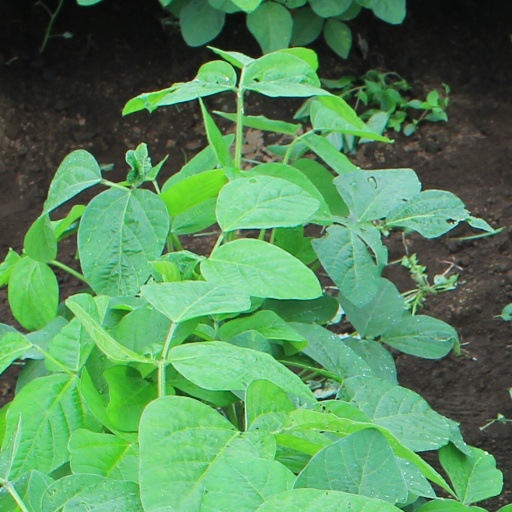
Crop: soybean